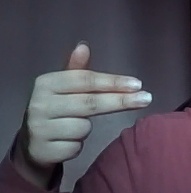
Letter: ghain